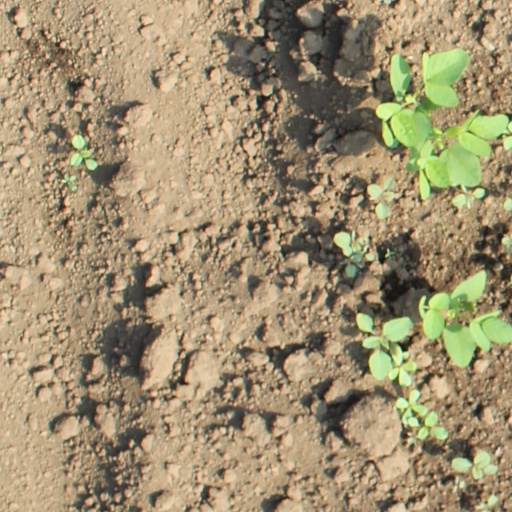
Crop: soybean